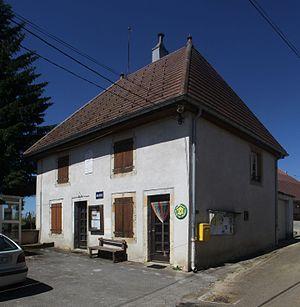
Mairie de Plénisette (Jura).
Plénisette est une commune française située dans le département du Jura en région Bourgogne-Franche-Comté. Elle fait partie de la Communauté de communes du Plateau de Nozeroy.